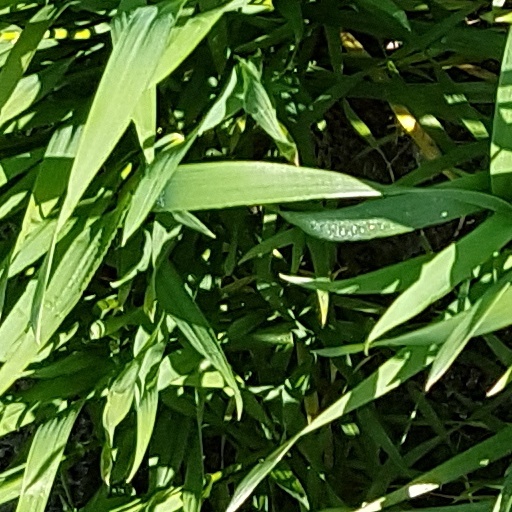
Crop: wheat